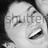
Emotion: happy